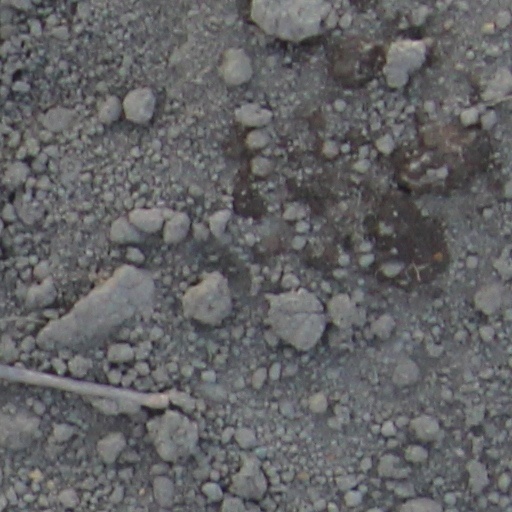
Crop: wheat